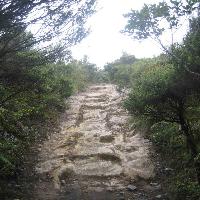
Weather: cloudy or overcast